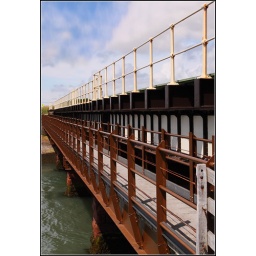
The rail bridge over the river Esk at Ravenglass in western Cumbria.